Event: Nepal Earthquake
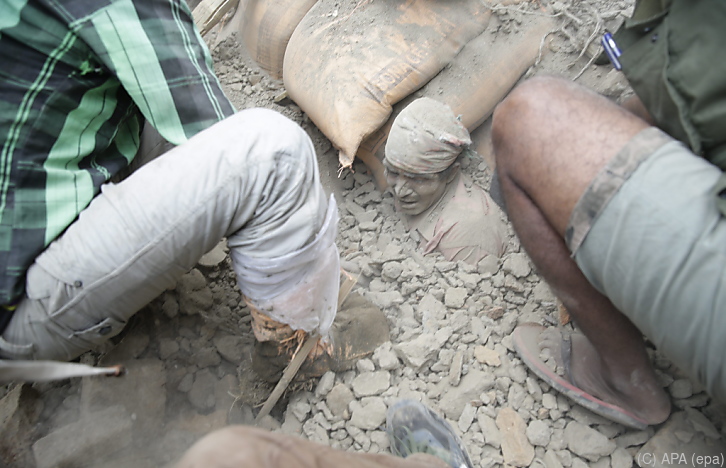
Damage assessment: damage